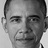
Emotion: neutral